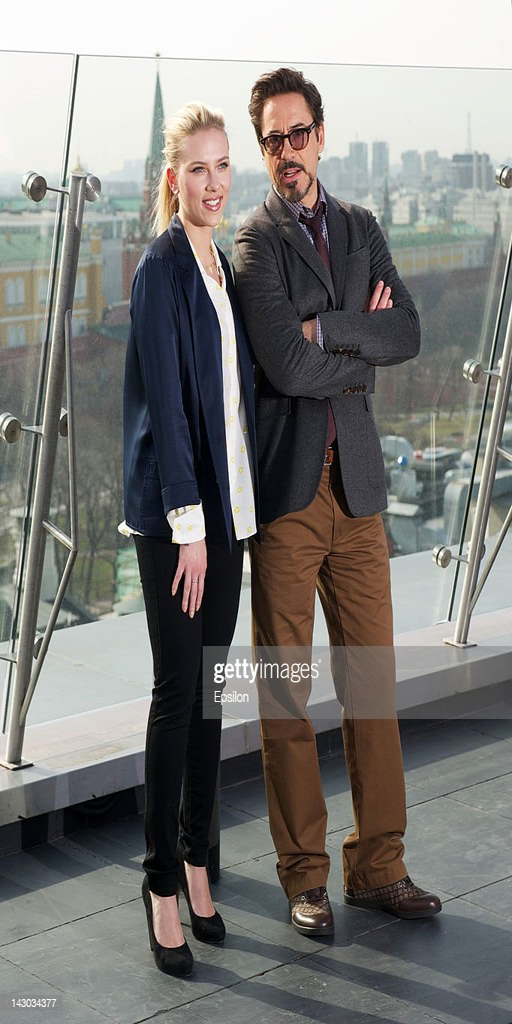
actors pose for photo on the roof before premiere .